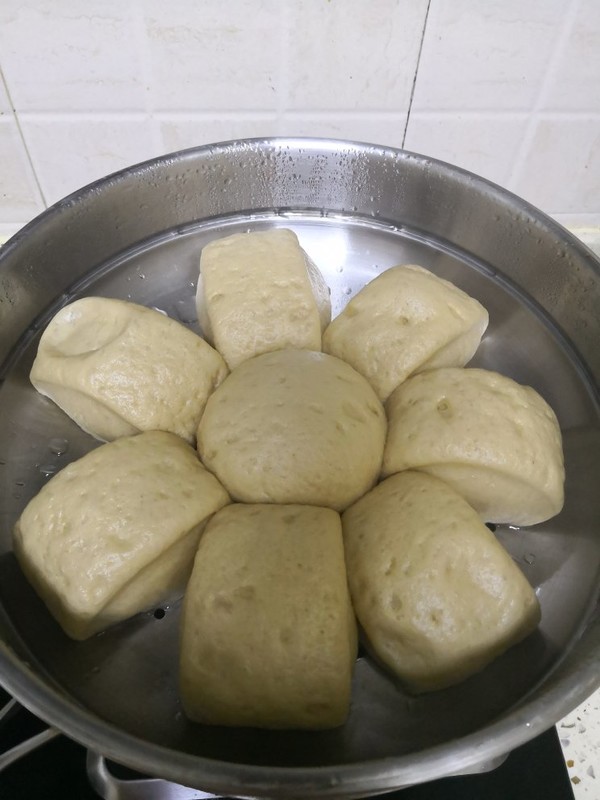
Label: trash